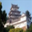
Label: castle